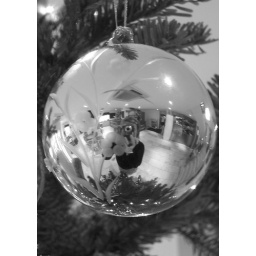
Christmas tree at the Pelican bar where I work in my spare time